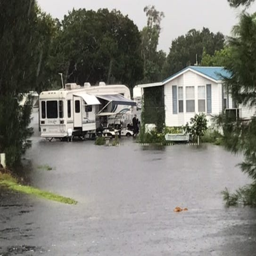
manufactured homes are surrounded by water that overflowed